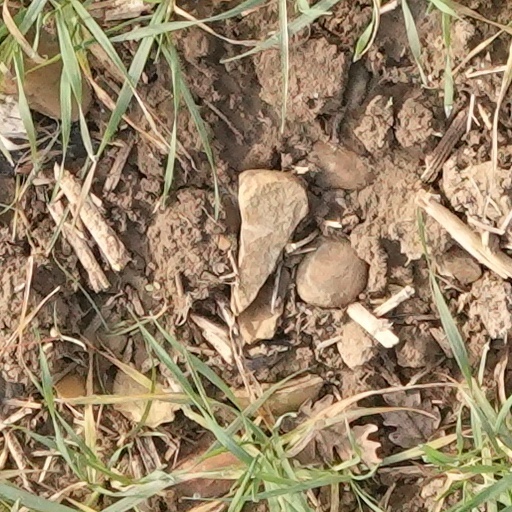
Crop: wheat